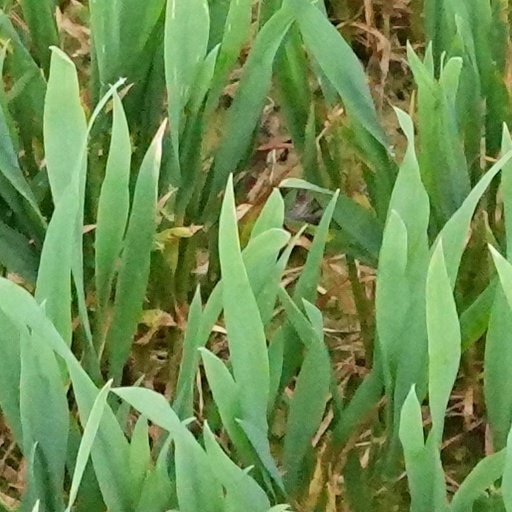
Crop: wheat